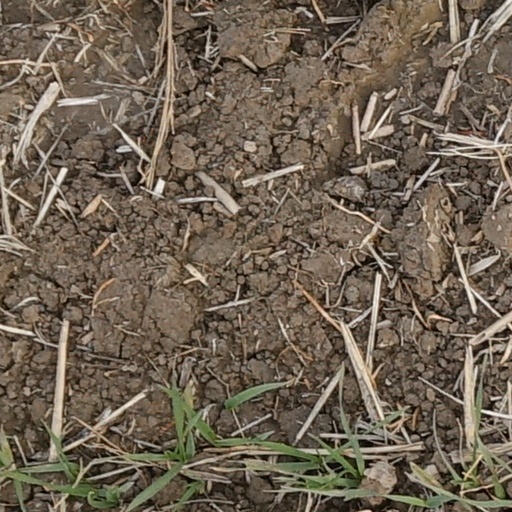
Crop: wheat